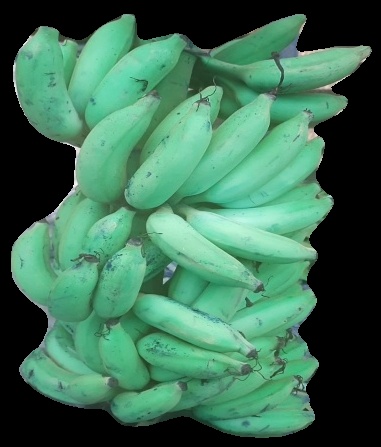
Variety: elakki-bale
Grade: grade2